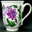
Label: cup